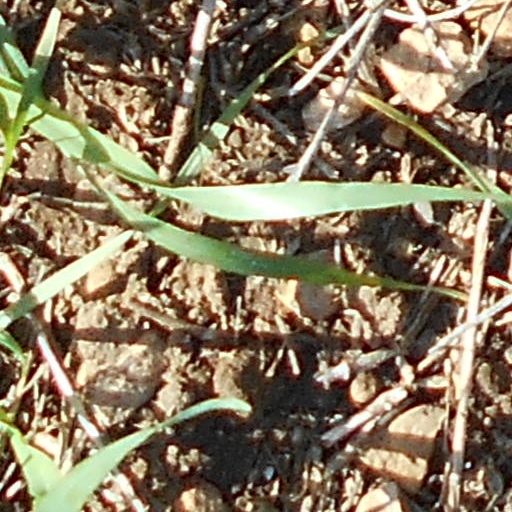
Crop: wheat